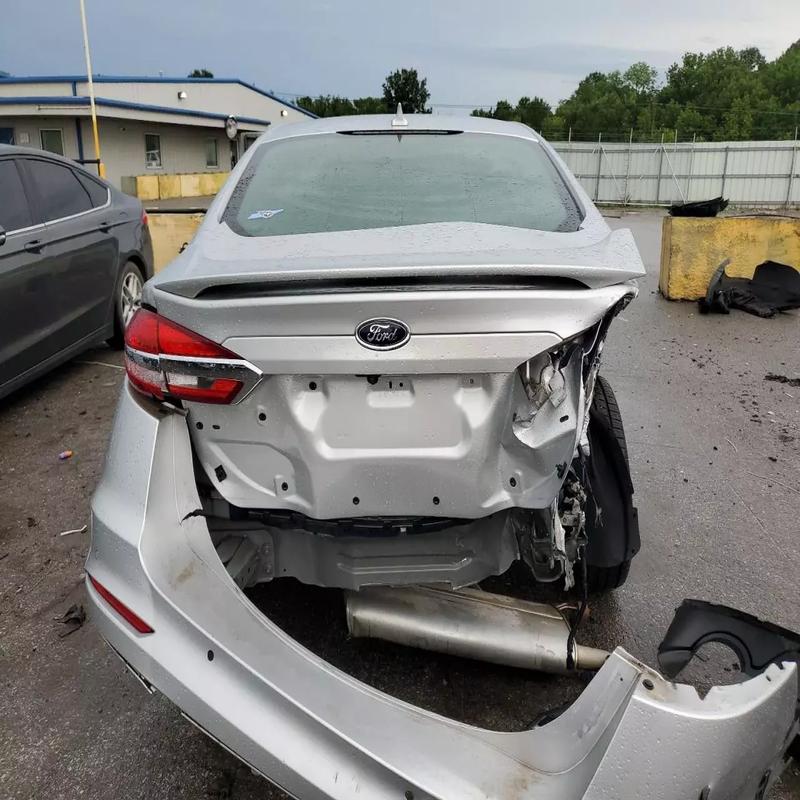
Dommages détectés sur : aile arrière droite, malle, feu arrière droit, feu arrière gauche, pare-choc arrière, plaque d'immatriculation arrière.
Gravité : majeur